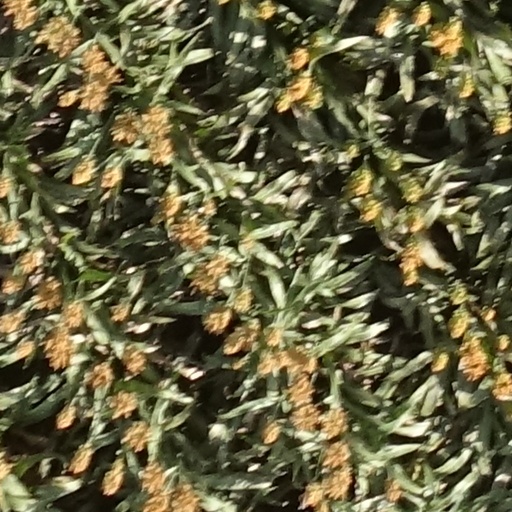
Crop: sorghum